Action of 11–12 December 1917

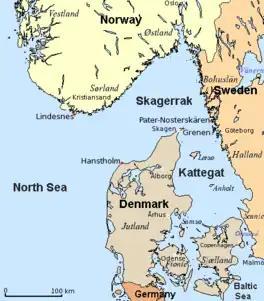

The commander of the High Seas Fleet, Admiral Reinhard Scheer, was pleased with the results of the action off Lerwick but decided to mount another operation when it was clear that Scandinavian ships were still sailing the Bergen–Lerwick route. The next attack was to be a more elaborate operation with attacks at two points on the Scandinavian convoy route. The 2nd (destroyer) Flotilla ( Paul Heinrich) with the biggest and fastest destroyers in the High Seas Fleet, comprised the 3rd Half-Flotilla ( Hans Kolbe) with the s , , [] (four guns and six torpedo tubes each) of [] and the with four guns, six torpedo tubes and a speed of the 4th Half-Flotilla was similarly equipped.